Andris Ameriks

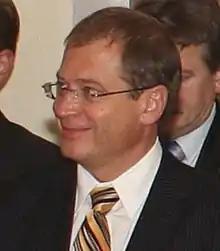
Ameriks in 2009

Andris Ameriks (born March 5, 1961, in Jūrmala, Latvian SSR) is a Latvian politician and economist who has been serving as a Member of the European Parliament since the 2019 elections. He is a former deputy mayor of Riga.